The Sting (The Office)

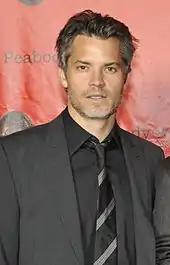
Timothy Olyphant guest starred as Danny Cordray in "The Sting"

"The Sting" was directed by Randall Einhorn and written by Mindy Kaling, who also plays Kelly Kapoor in the show. It was the first episode to feature Timothy Olyphant in a guest appearance as Danny Cordray, a rival paper salesman. Olyphant would return for the season's Halloween special, "Costume Contest", and would appear in a deleted scene for Carell's penultimate episode, "Michael's Last Dundies". Olyphant enjoyed his stint on the show, later telling IGN that filming both "The Sting" and his scenes for other episodes was "a blast" and "a kick to do" because "The Office" is "such a fun show, the nature of the whole thing. The way they do it is just so fun and easy."